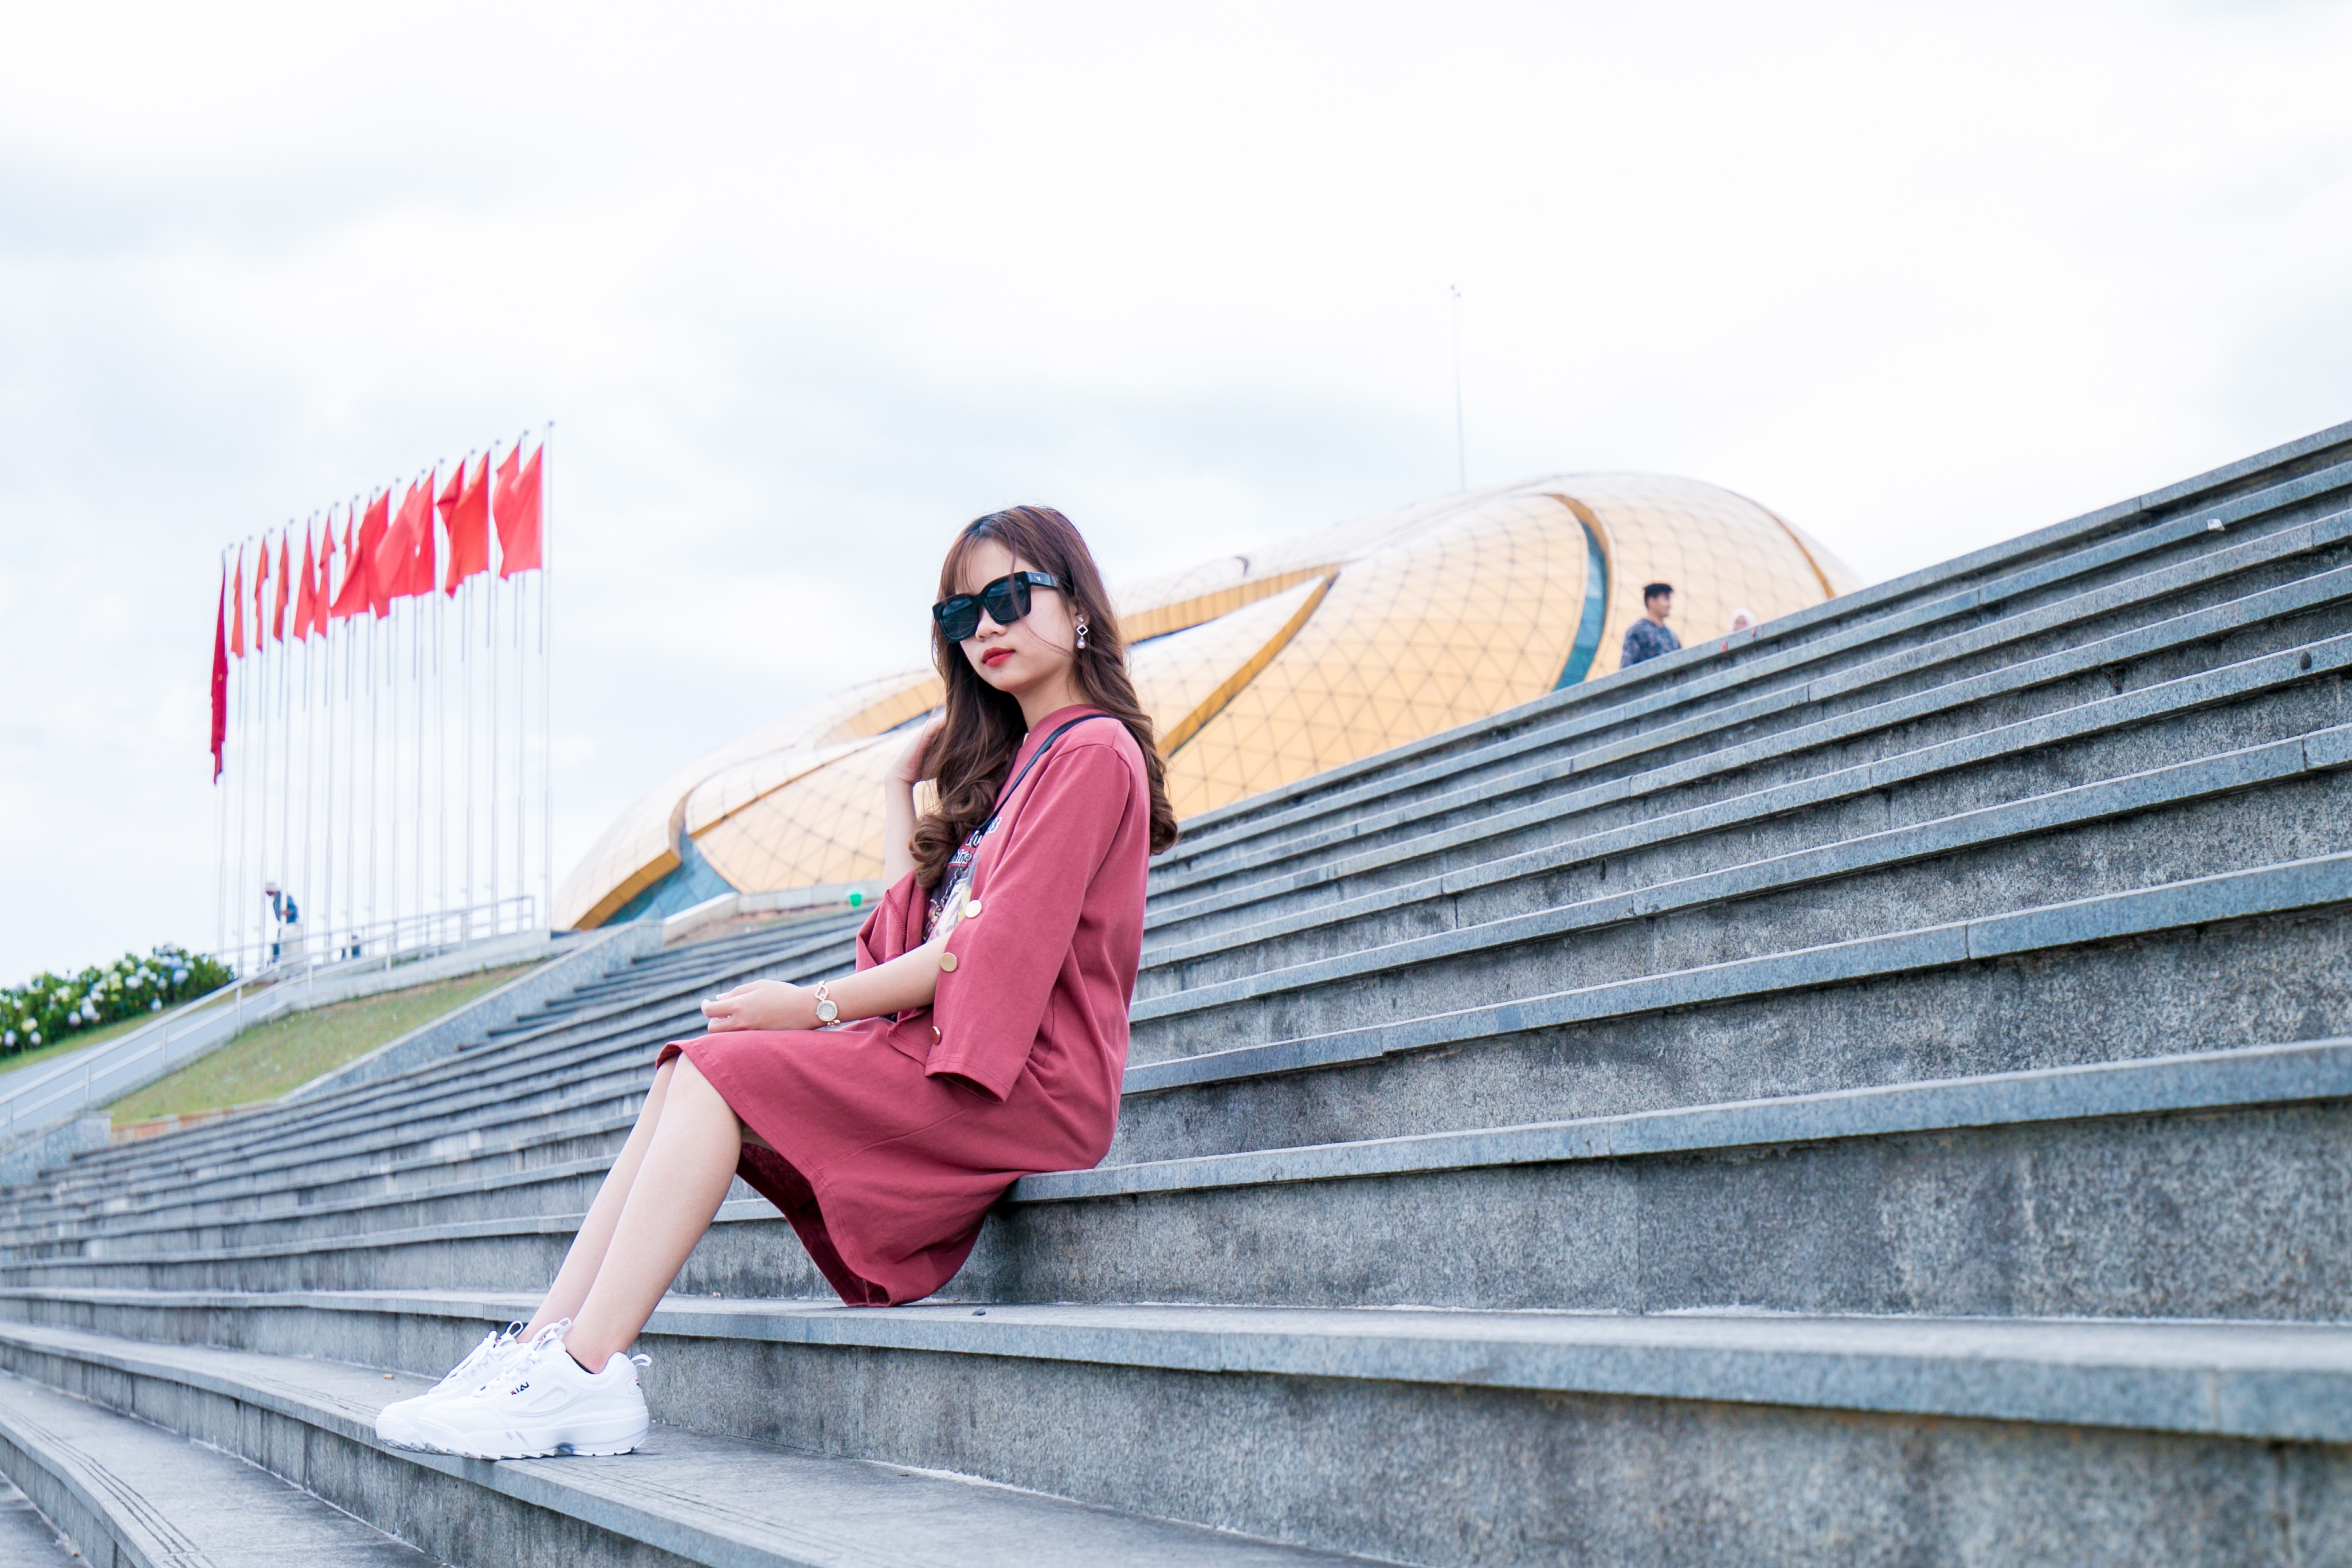
white, photograph, pink, red, beauty, fashion, eyewear, lip, sunglasses, sitting, glasses, line, footwear, street fashion, photography, leg, architecture, model, dress, tourism, outerwear, stairs, photo shoot, long hair, human leg, travel, roof, shoe, leisure, vacation, magenta, waist, thigh